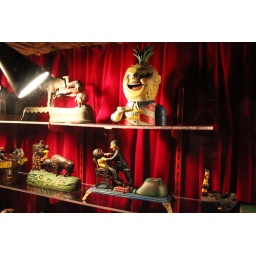
I hope that is a dentist and not a white guy punching a black guy in the back of his mouth.